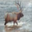
Label: deer